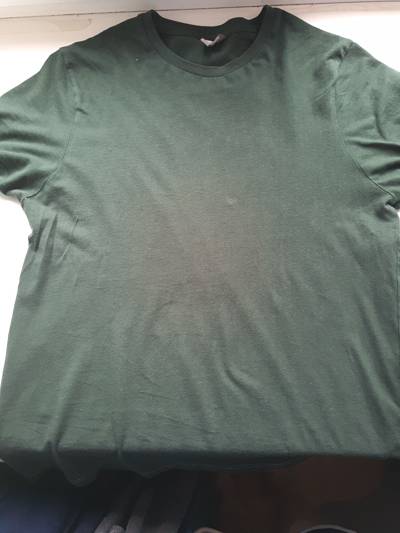
Waste category: clothes